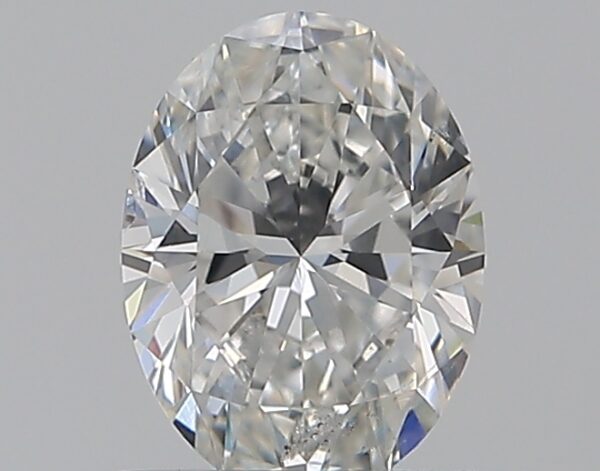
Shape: oval
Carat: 0.5
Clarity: SI2
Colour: F
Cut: EX
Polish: EX
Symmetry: VG
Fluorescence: N
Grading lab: GIA
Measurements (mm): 6.08 x 4.53 x 2.86